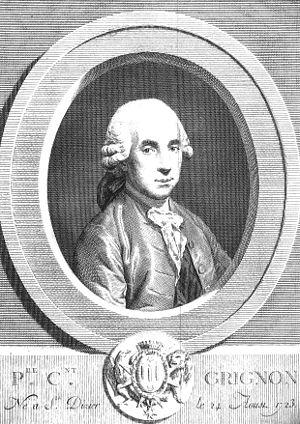
issue de la bibliothèque de reims, microfilm 94.
Pierre-Clément Grignon est un métallurgiste, antiquaire et archéologue français.